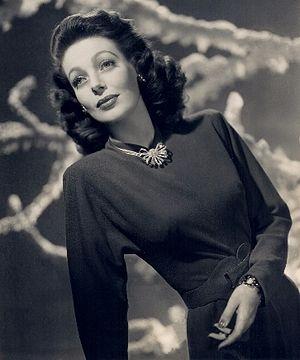
Gretchen Michaela Young, connue sous le nom de Loretta Young, est une actrice américaine née le 6 janvier 1913 à Salt Lake City, et morte le 12 août 2000 à Los Angeles.